Velociraptor

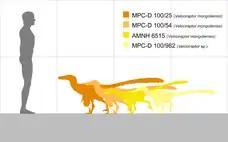
"Velociraptor" specimens compared in size to a tall human

"Velociraptor" was a small to medium-sized dromaeosaurid, with adults measuring between long, approximately high at the hips, and weighing about .